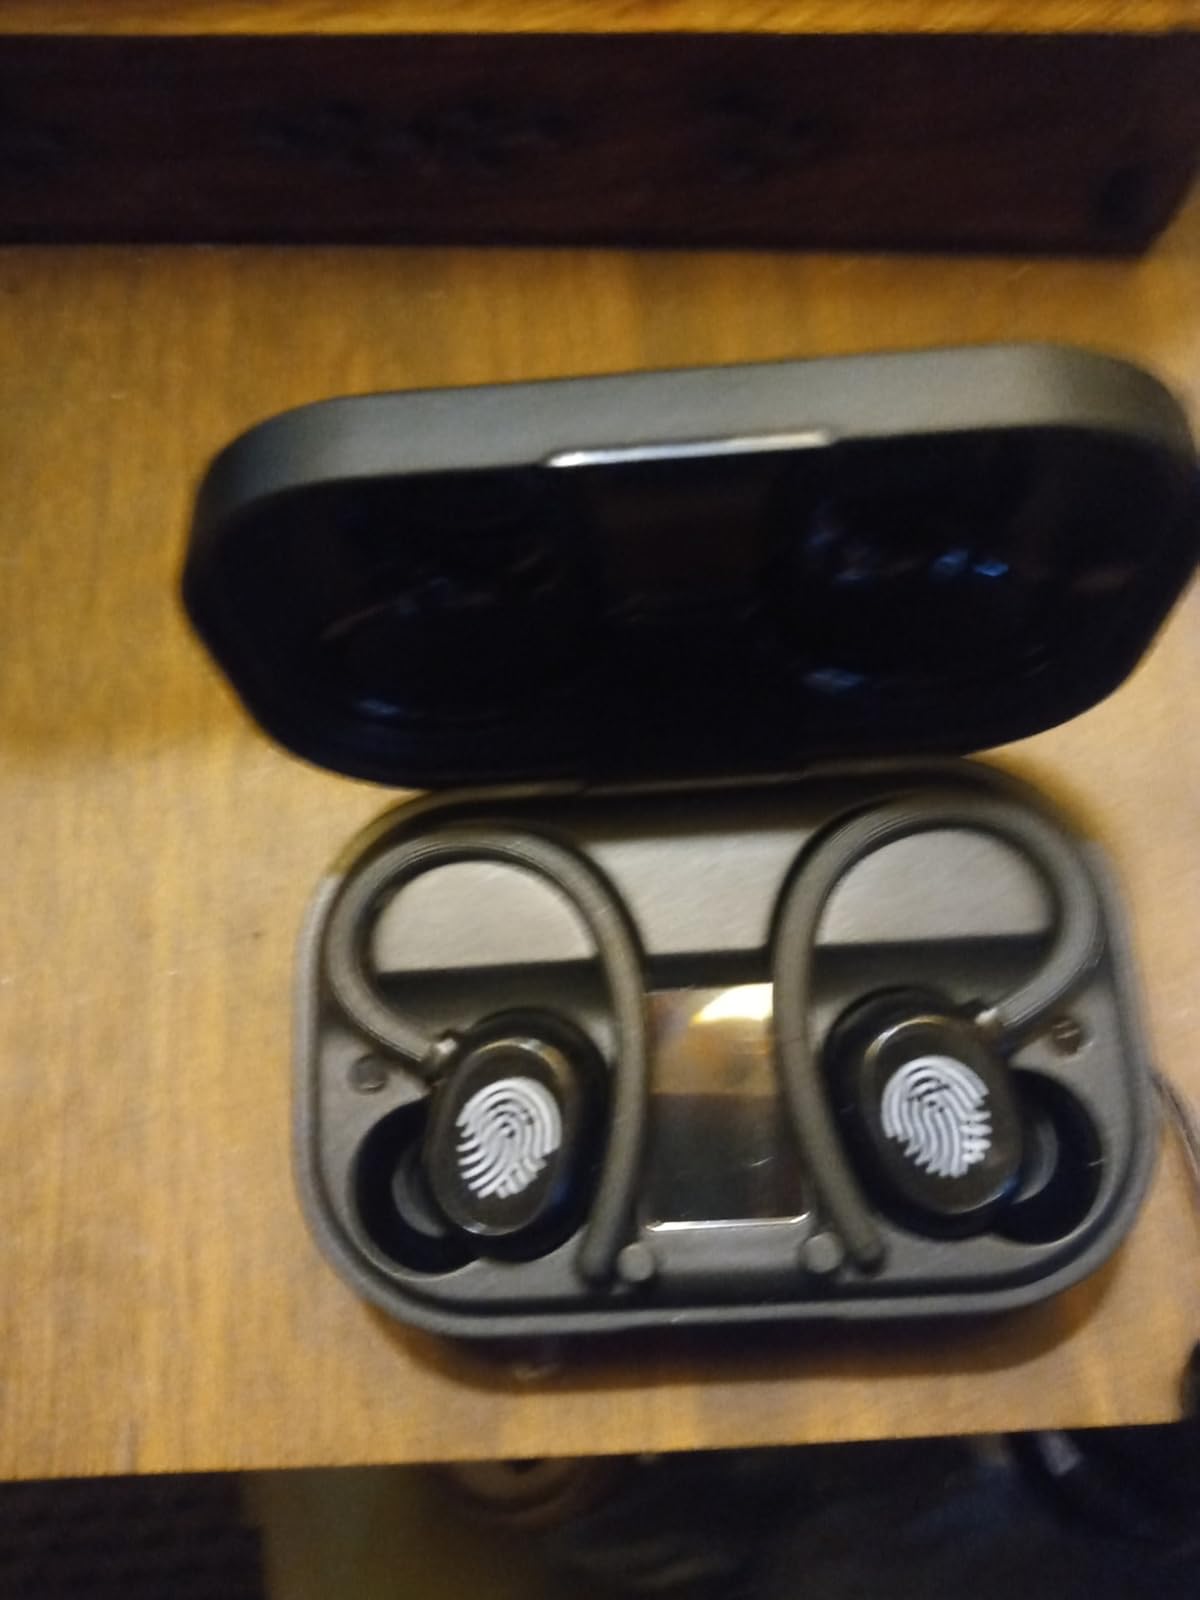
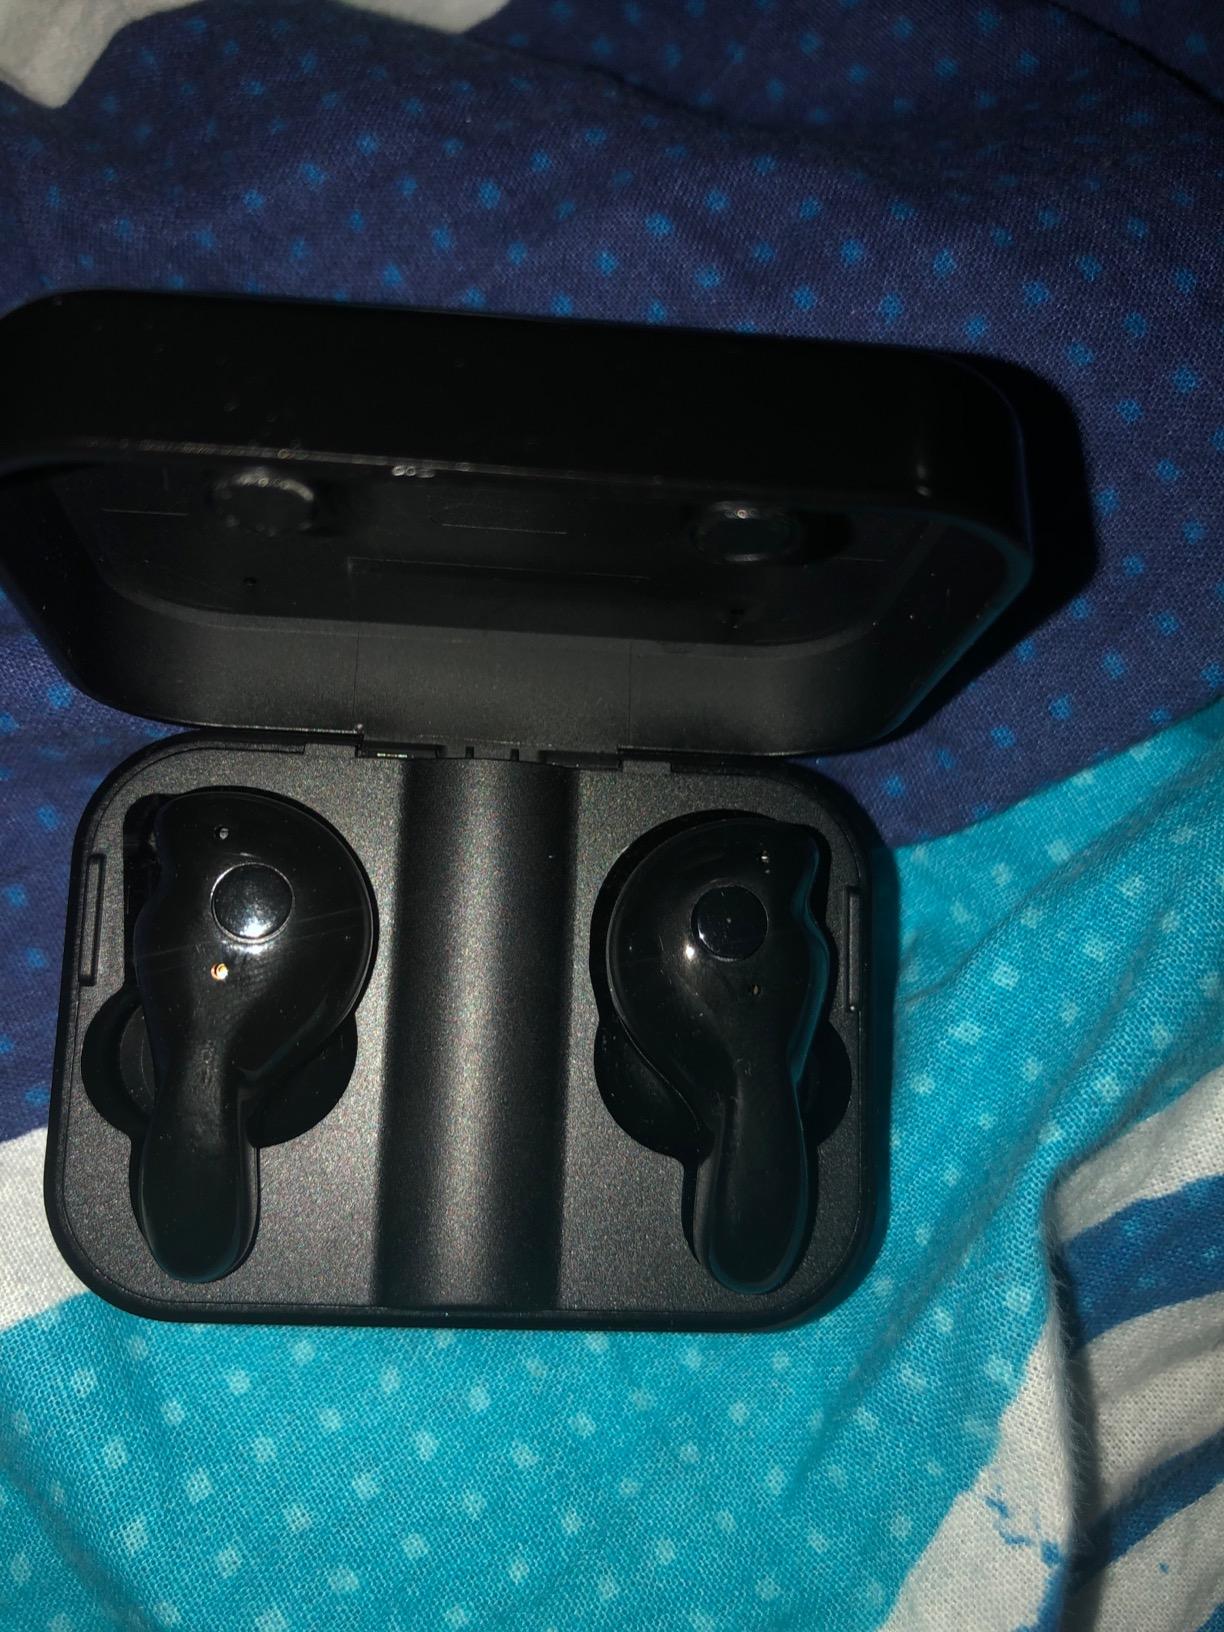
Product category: earbuds
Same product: no